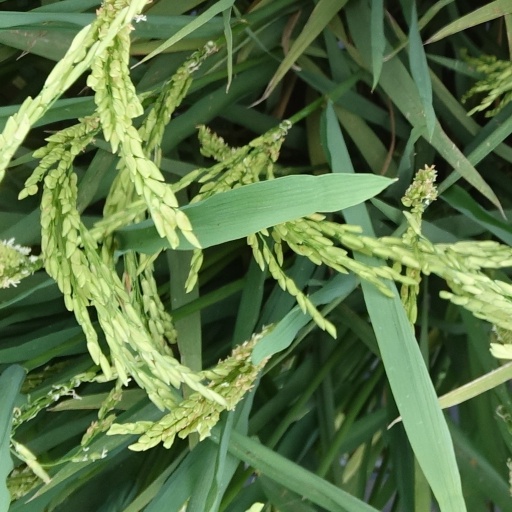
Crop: rice